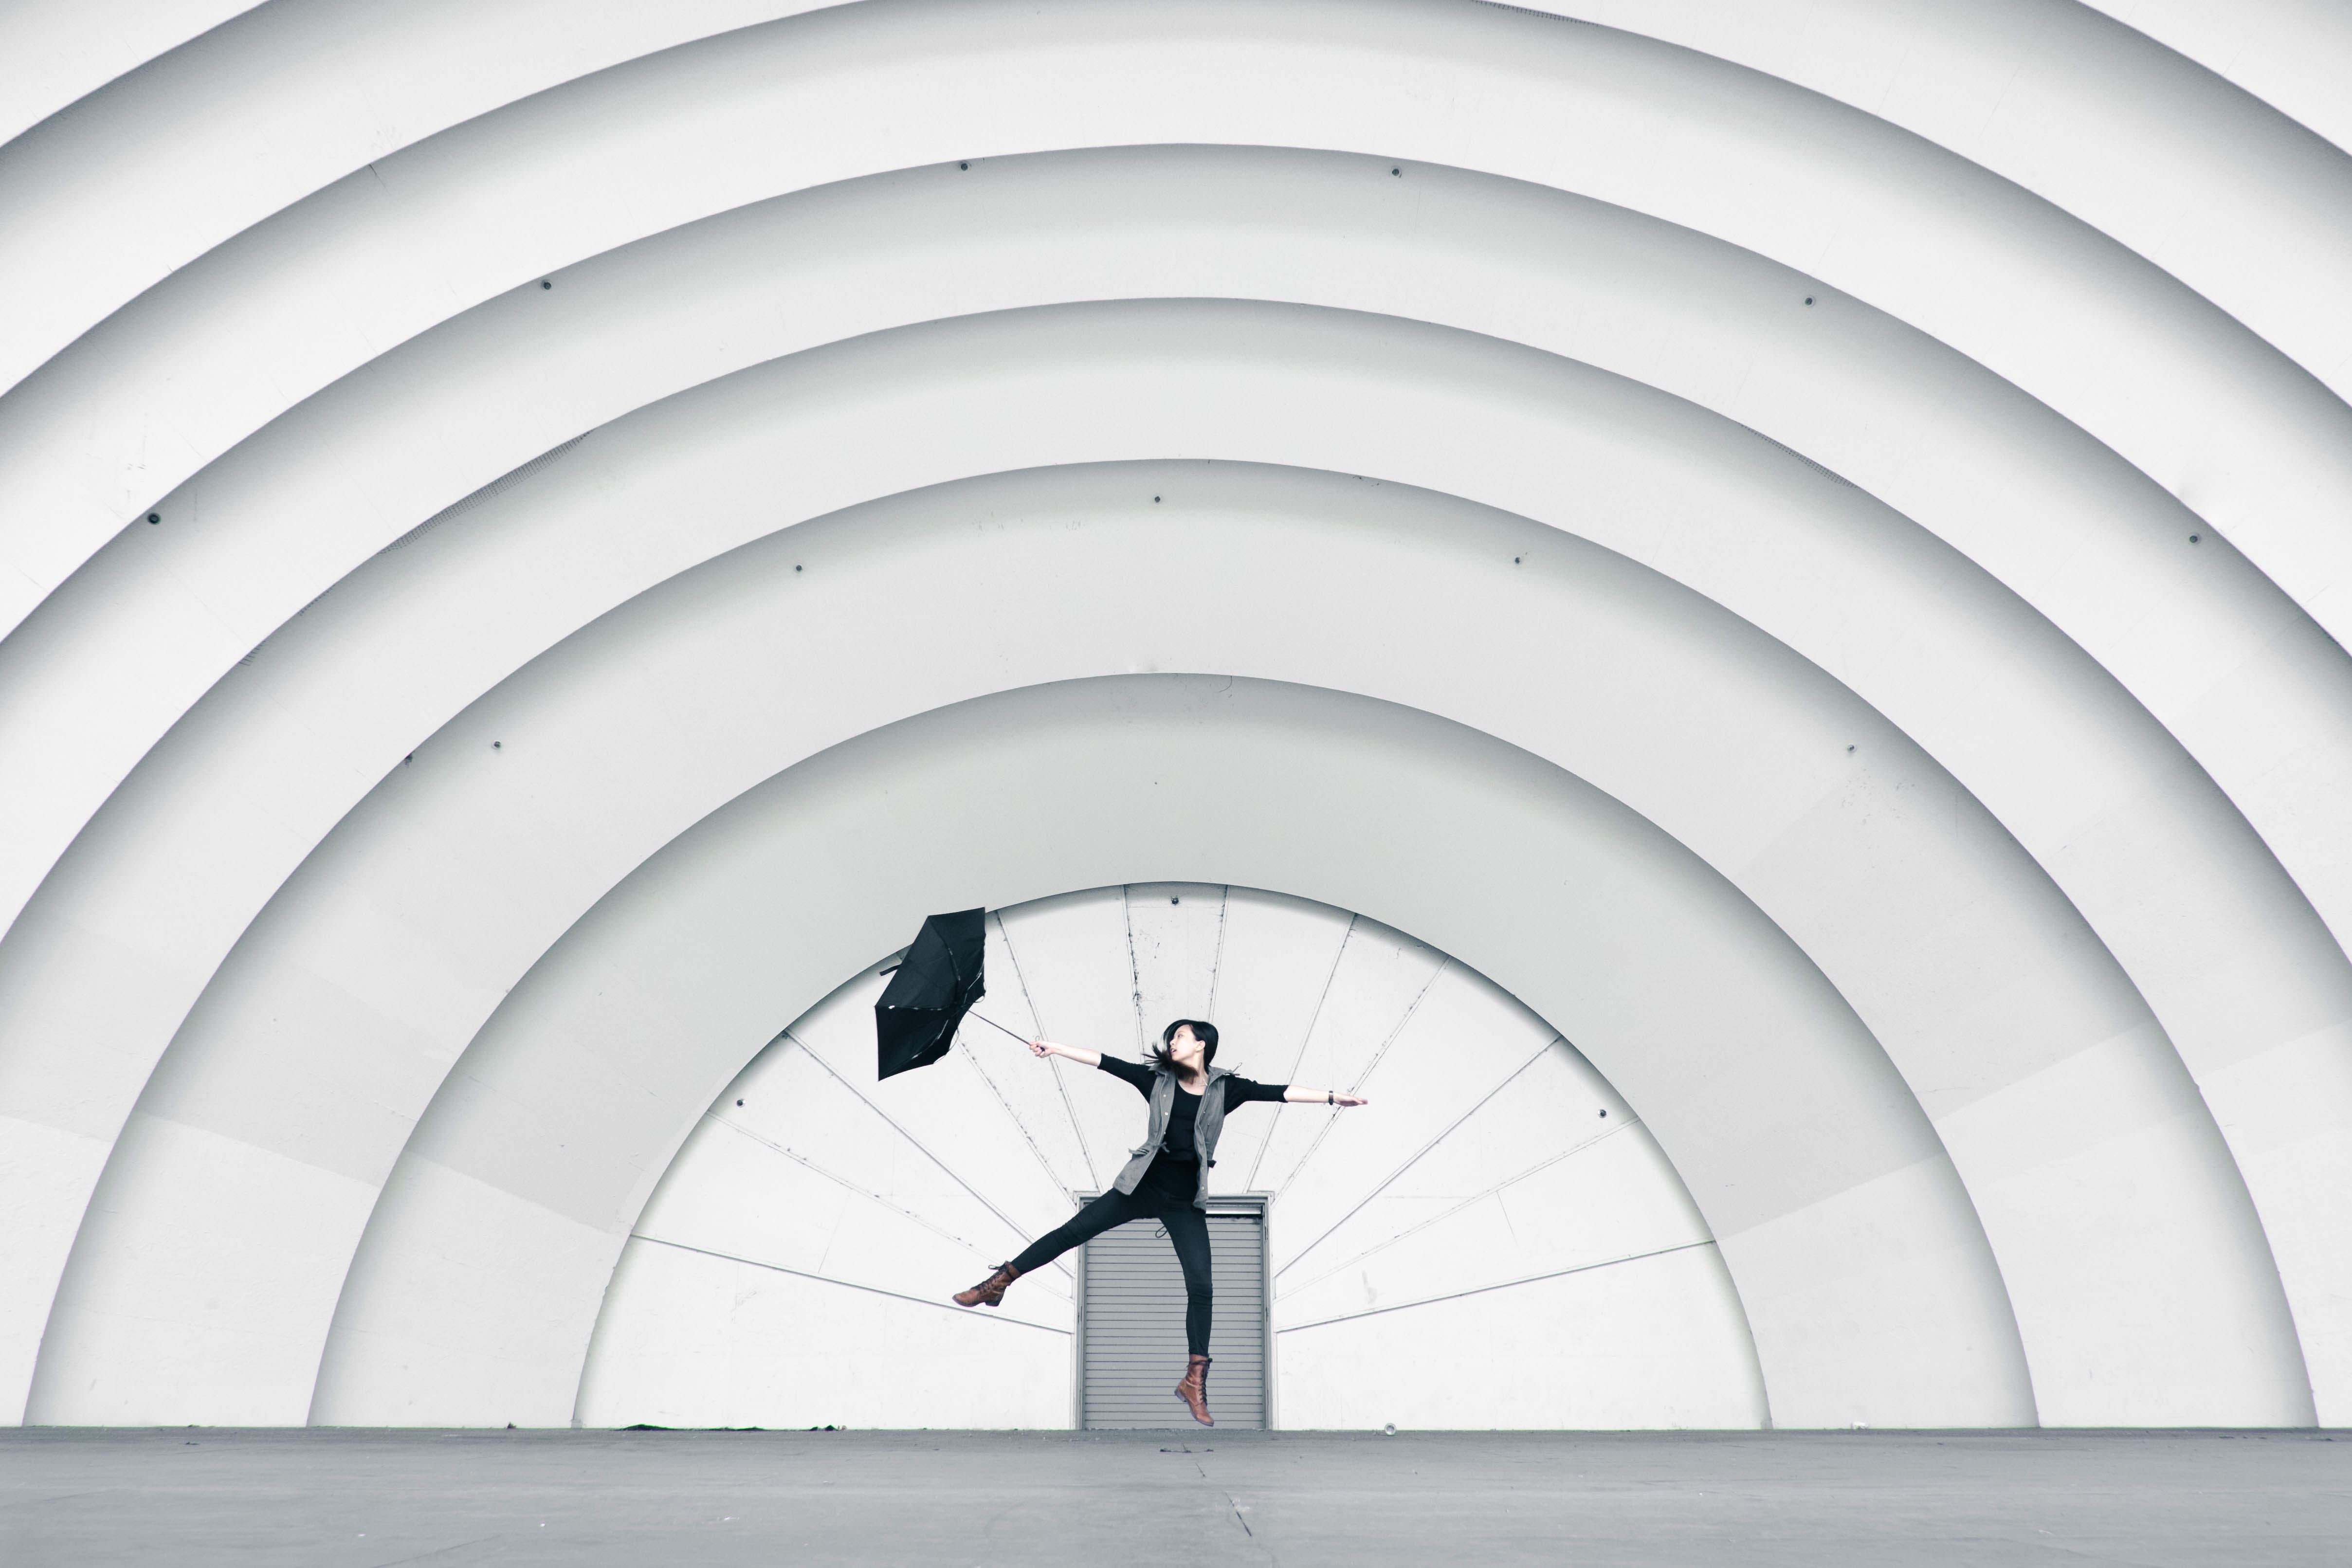
person, wing, light, architecture, woman, white, spiral, building, arch, pattern, line, umbrella, fashion, art, design, symmetry, dome